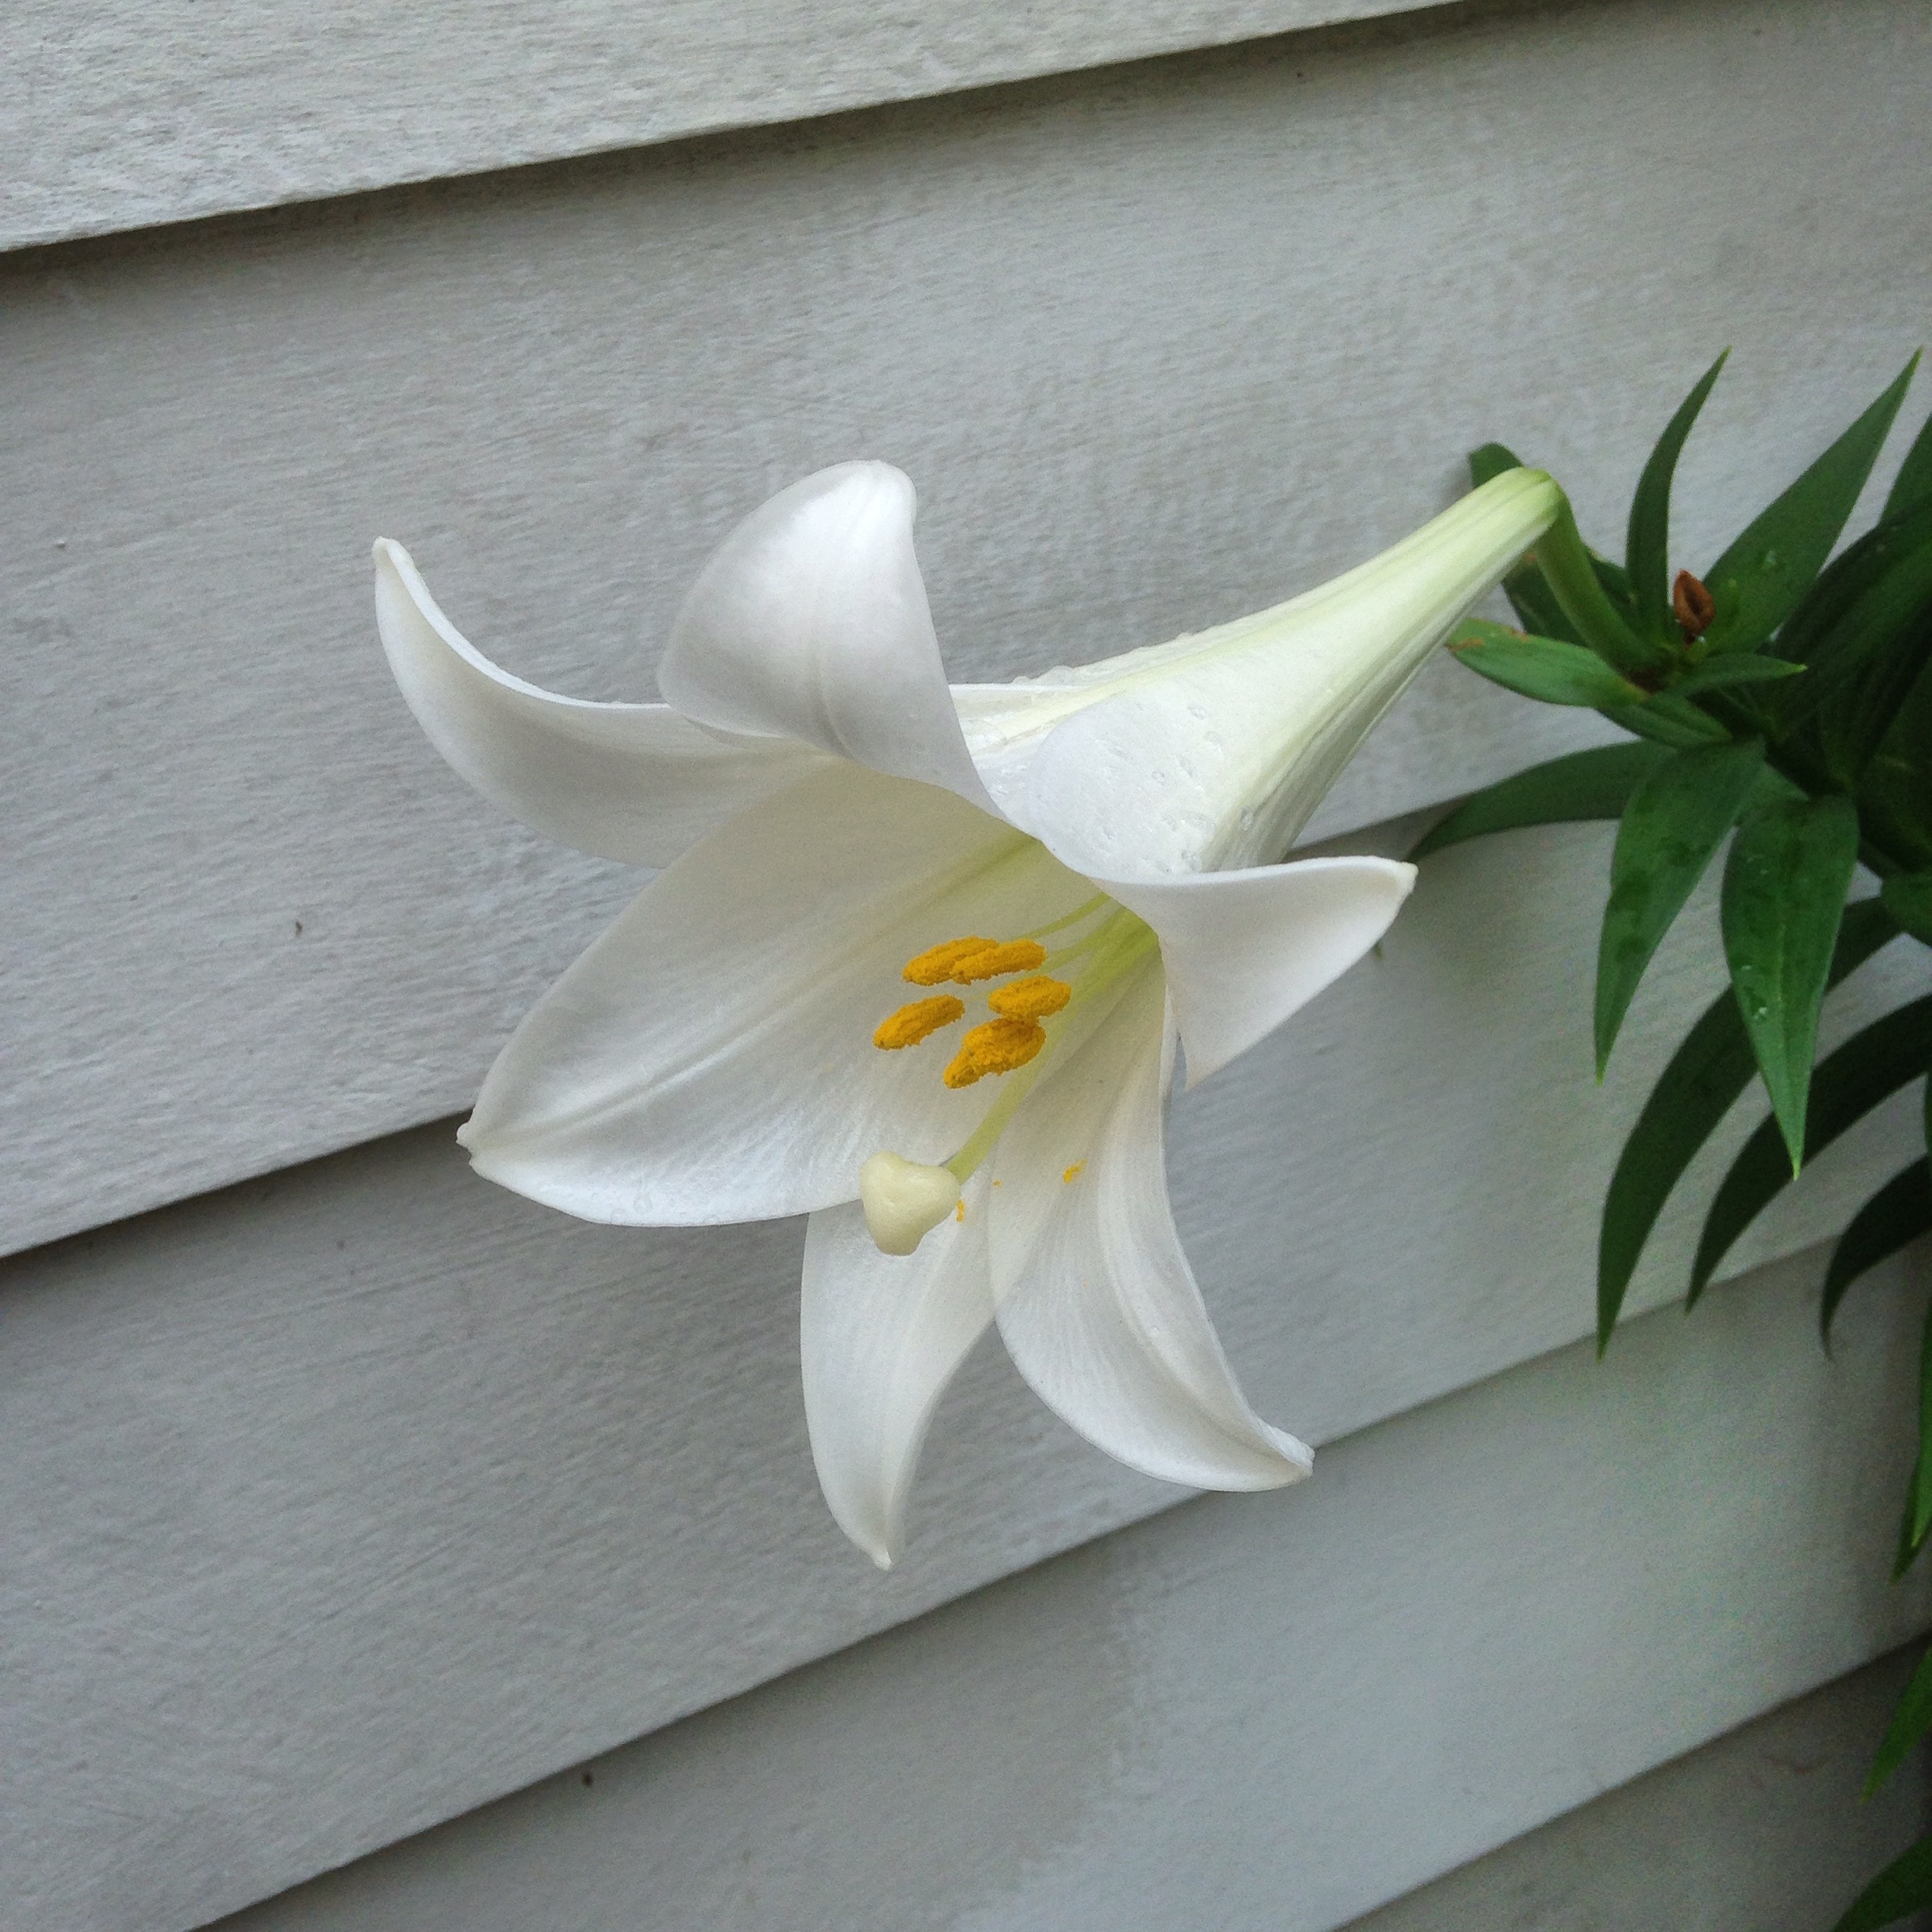
nature, blossom, plant, white, wheel, flower, petal, bloom, pollen, spring, blooming, yellow, flora, seasonal, springtime, easter, delicate, lily, spring flowers, gardenia, flowering plant, easter lily, lilium longiflorum, white trumpet lily, automotive exterior, land plant